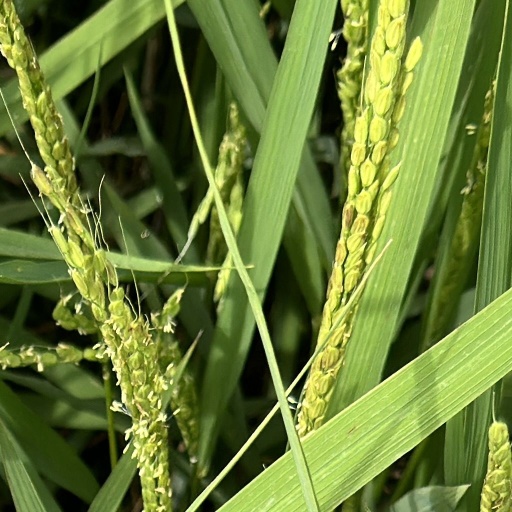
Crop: rice